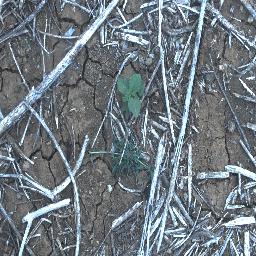
Label: negative